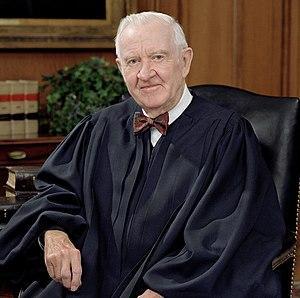
Lorsqu'à la fin des années 1960, se pose la question de la légitimité de la peine capitale aux États-Unis, c'est autour du VIIIᵉ amendement de la Constitution américaine que s'établit le débat : « Les châtiments cruels et exceptionnels ne devront pas être infligés ».
Van Orden c. Perry, 545 U. S. 677, est une affaire de la Cour suprême des États-Unis visant à déterminer si l'exposition des dix commandements, sur un monument donné au gouvernement au Capitole de l'État du Texas à Austin, viole la clause d'établissement du premier amendement.
John Paul Stevens, né le 20 avril 1920 à Chicago et mort le 16 juillet 2019 à Fort Lauderdale, est juge de la Cour suprême des États-Unis de 1975 à 2010.